Planispiral

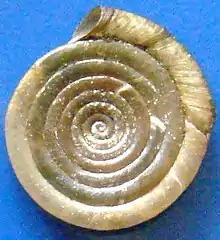
View of the spire side of the planispiral shell of the freshwater snail "Anisus septemgyratus". This shell has seven and a half whorls

Planispiral is a condition in which a tubicolous shell is coiled in a single horizontal plane and the diameter increases away from the axis of coiling. This term is usually used for describing gastropod shells. Many cephalopods and tubeworms can also have a planispiral shell (Allaby and Allaby, 1999).